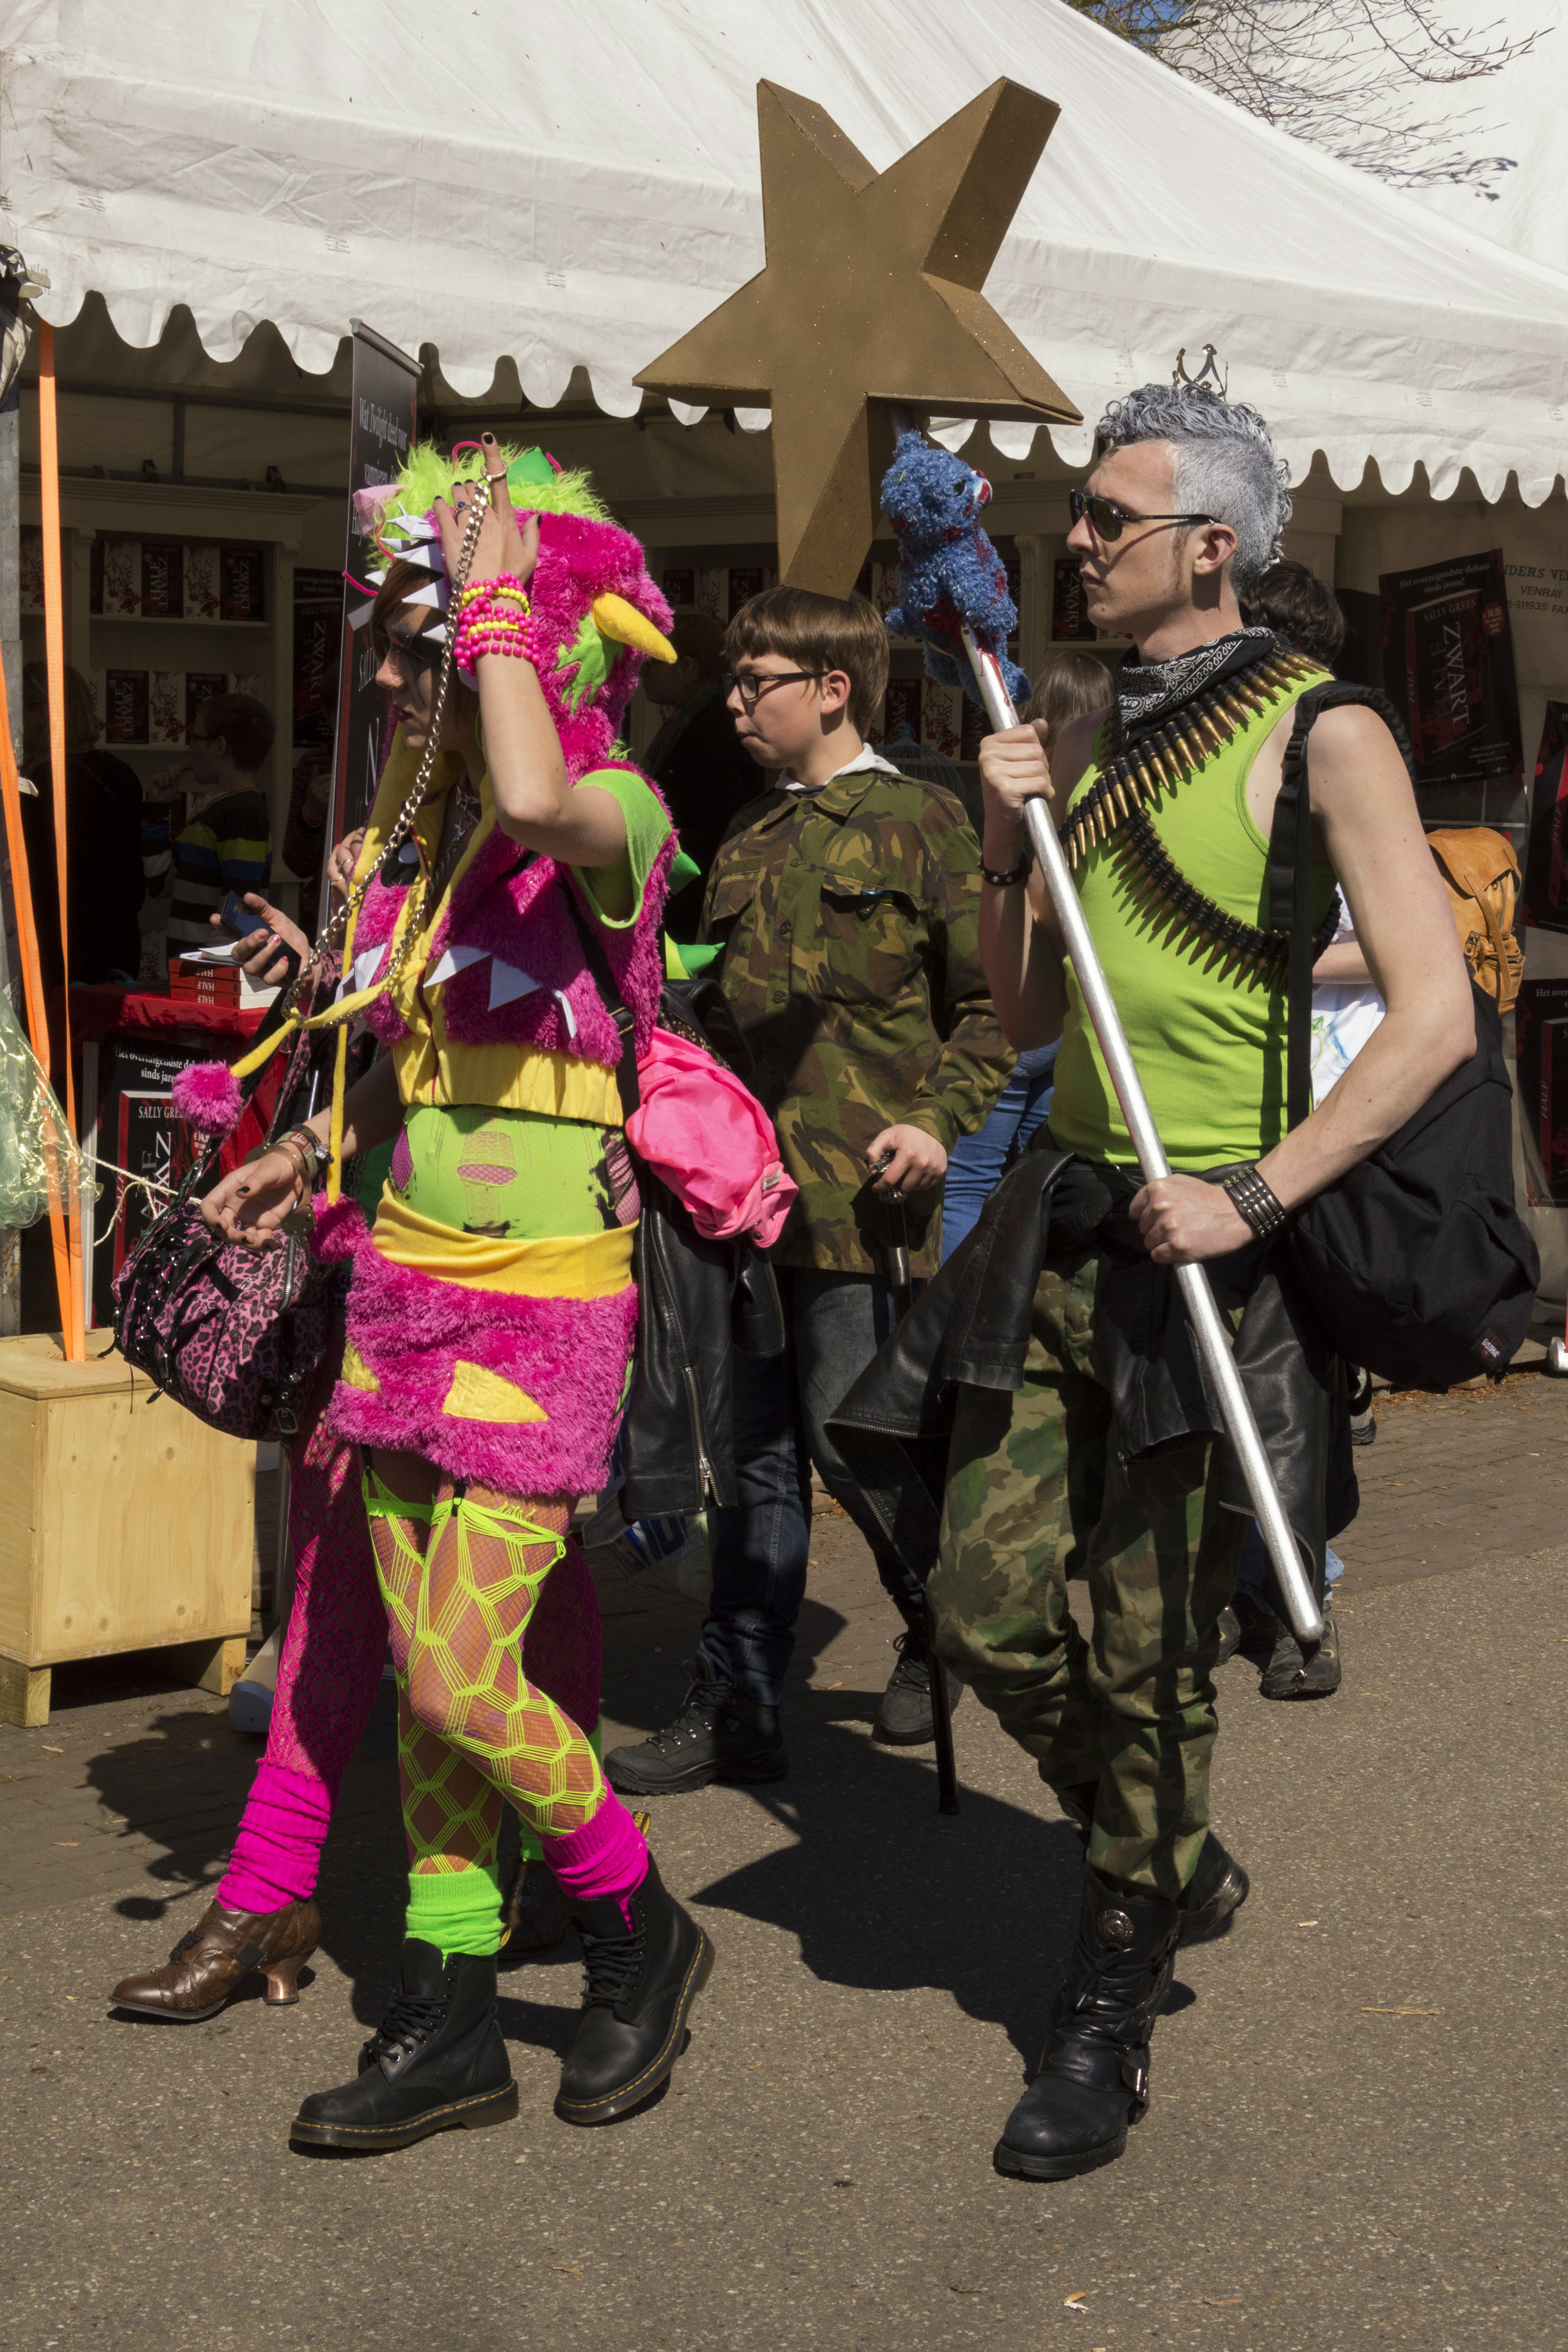
outdoor, people, photography, van, photo, carnival, nikon, clothing, cosplay, holland, festival, nederland, netherlands, de, fun, dutch, outdoorphotography, picture, photograph, fotos, foto, fotografie, pd, event, costume, anime, comics, kasteel, paulvandevelde, pdvandevelde, padagudaloma, dordrecht, nederlandinfotos, eventphotography, evenementenfotografie, pvdvfotografie, pdvandeveldedordrecht, nederlandsefotografie, dutchphotogaraphy, totallydutch, fotografienederland, hollandsefotografie, fotografieholland, velde, haarzuilens, dehaar, elfia, eff, kasteeldehaar, elffantasyfair, elfiahaarzuilens, elfia2014, eff2014